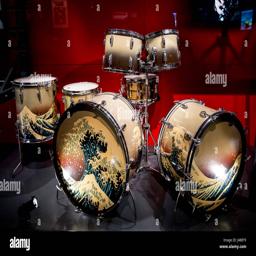
drum kit , painted after the band toured during a photo call and preview for the